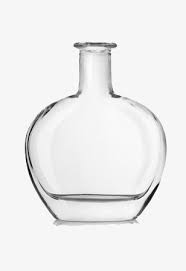
Waste category: glass